CGR 1st Class 2-6-0 1879

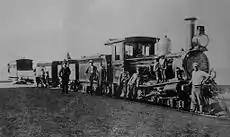
Inclined cylinders and running boards

In addition, the cylinders were mounted at a downward inclination towards the driving wheelset. The part of the running boards directly above the cylinders and valve gear and even the smokebox front were also inclined to the same degree, which gave the locomotive its most obvious distinguishing features.